Alfa Romeo 33

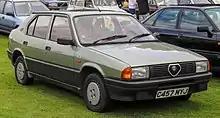
A first series 33 Berlina

Initially known as the Alfa 33 (Type 905), the 5-door hatchback was launched in 1983 and a station wagon version (initially badged Giardinetta, later badged Sportwagon) was introduced the following year at the same time as a four-wheel drive version of the hatchback. The hatchback was styled by Ermanno Cressoni at the Centro Stile Alfa Romeo, while the station wagon was designed by Pininfarina.